Jason deCaires Taylor

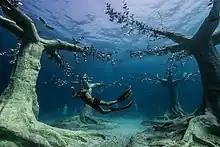
Museum of Underwater Sculpture Ayia Napa, Cyprus

The second artwork installation in 2021 was the "Museum of Underwater Sculpture Ayia Napa" (MUSAN) situated within a Marine Protected Area (MPA) off the coast of Ayia Napa, Cyprus to aid in the development of biodiversity in the area. The museum is a joint collaboration between the Department of Fisheries and Marine Research, the Ayia Napa municipality and the Ministry of Tourism. As the ambassador for the Ayia Napa MPA, the museum is a space for education, preservation and conservation. MUSAN's metaphorical entrance is marked by two figurative land sculptures – Irineos and Calypso – who are the children pledging to help protect the sea. Once submerged, visitors can view the remaining 93 artworks, which are situated 8 – 10 metres below the water's surface in a ravine of sand located in between natural rock formations.